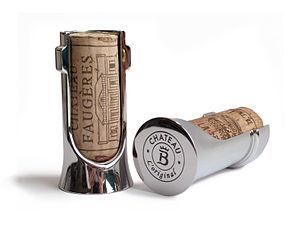
Écrin de Bouchon en inox
Un bouchon est un accessoire fermant le volume de la bouteille pour éviter que le liquide contenu ne s'écoule ou ne s'évapore. Sur les 16 milliards de bouchons produits chaque année, 80 % sont en liège ; mais les bouchons à vis et les bouchons synthétiques prennent de plus en plus de place dans le marché mondial.